Jiro Horikoshi

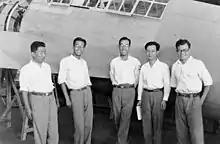
Horikoshi (center) and members of the A6M1 design team, Mitsubishi Heavy Industries (July 1937)

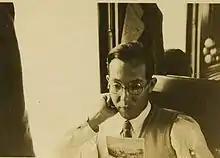
Horikoshi (October 1938)

One of Jiro Horikoshi's first works was the flawed Mitsubishi 1MF10, an experimental aircraft that never passed the prototype stage after some flight tests. However, lessons learned from this design led to the development of the far more successful Mitsubishi A5M (Allied codename "Claude") which entered mass production in 1936.